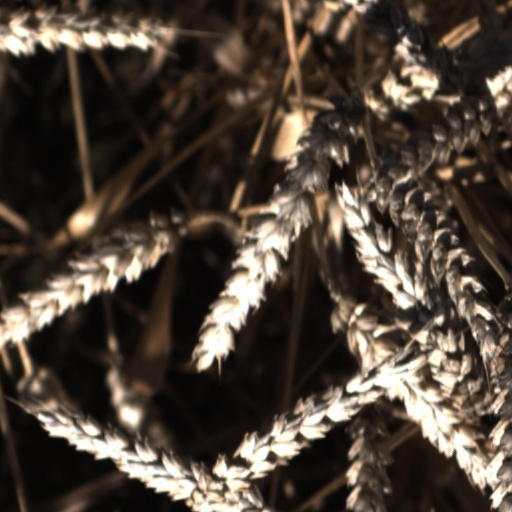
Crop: wheat